Roland Penrose

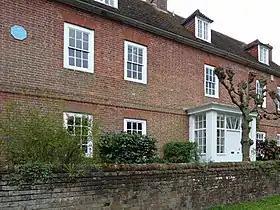
Farleys House, now a museum and archive, with blue plaque

Penrose and Miller bought Farley Farm House near Chiddingly, East Sussex, in 1949, where he displayed his valuable collection of modern art, and in particular the Surrealists and works by Picasso. Penrose designed the landscaping around the house as a setting for works of modern sculpture. Farleys House is now a museum and archive open to the public for guided tours on pre-determined days.